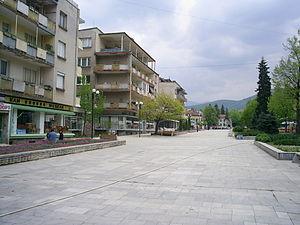
Berkovitsa est une ville de l'oblast de Montana en Bulgarie.